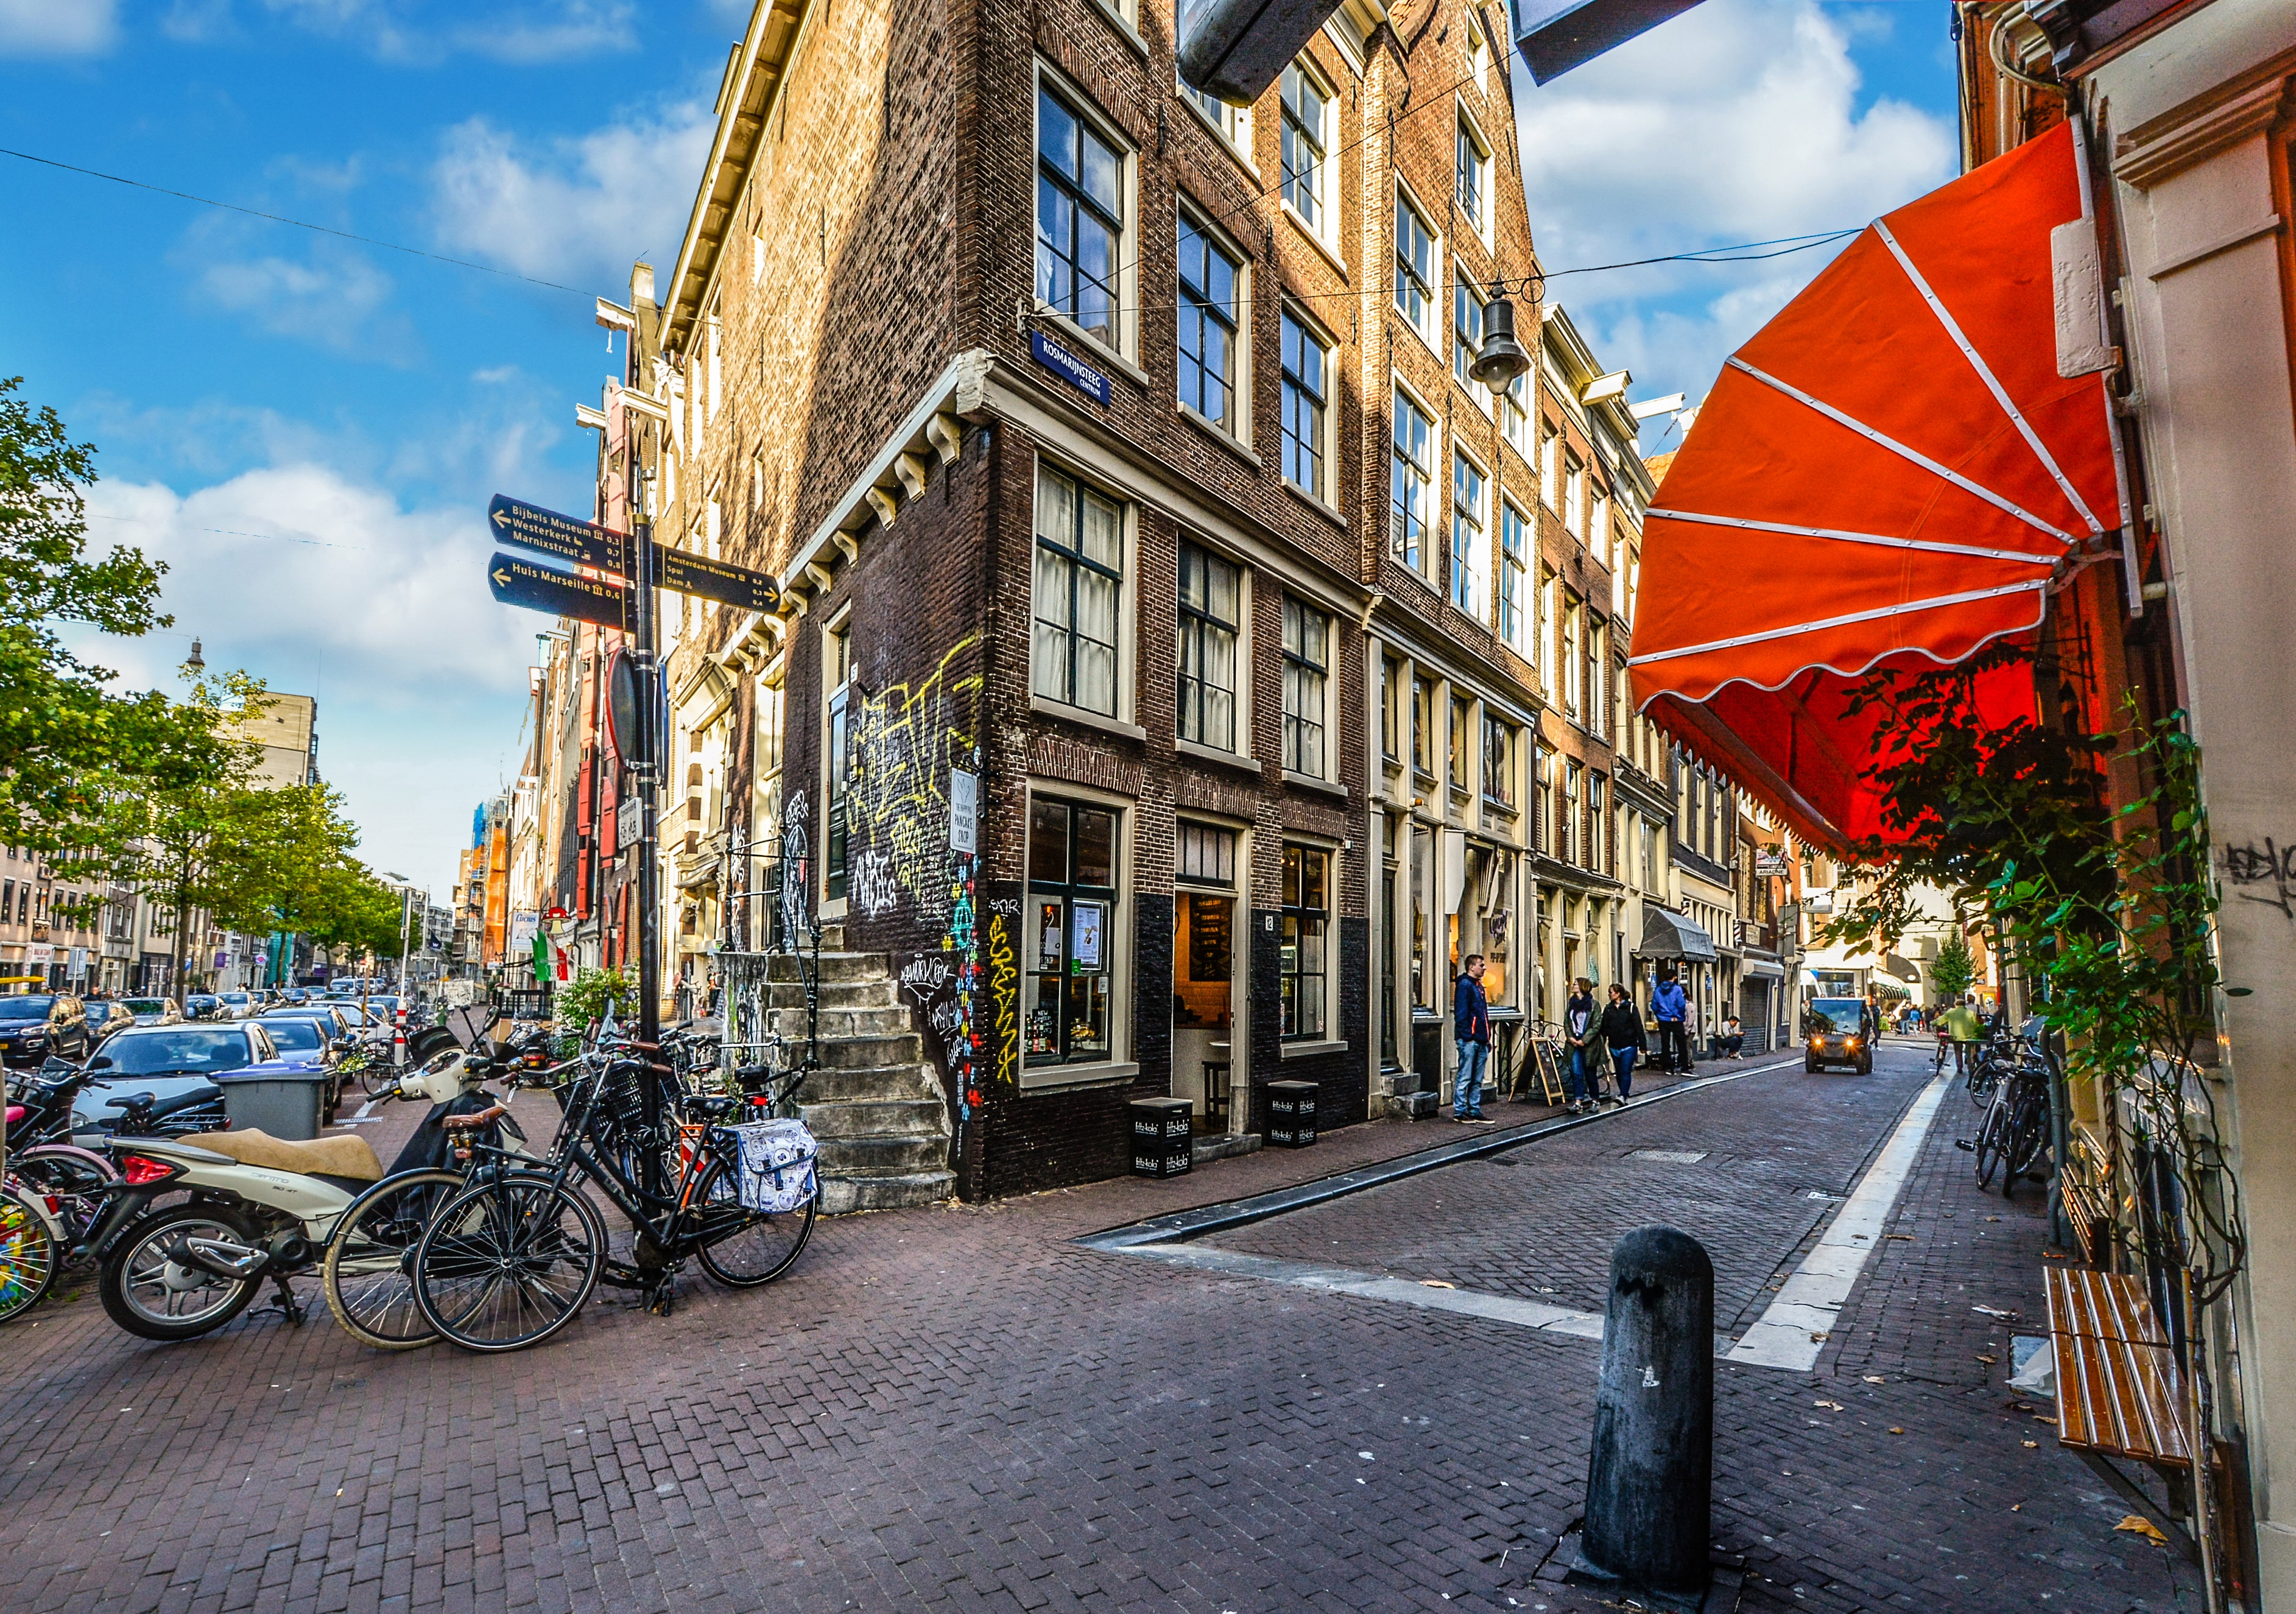
sky, sun, road, street, town, alley, city, cityscape, downtown, travel, suburb, store, market, city life, colorful, tourism, lane, holland, amsterdam, netherlands, shops, corner, infrastructure, bicycles, dutch, awning, neighbourhood, urban area, residential area, human settlement